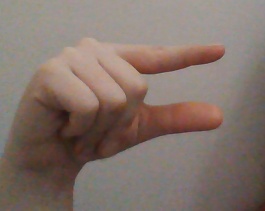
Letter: dal